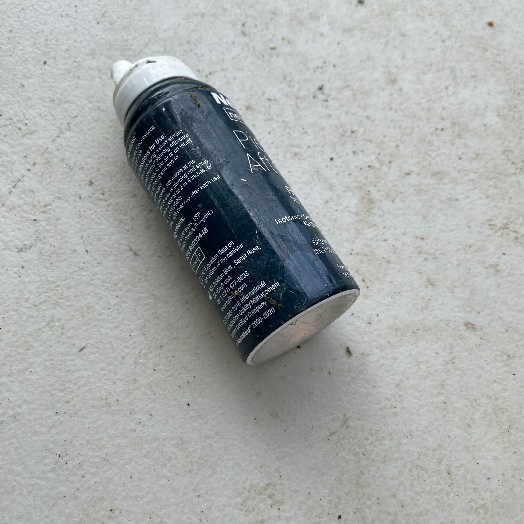
Label: Metal